The Serpent's Egg (film)

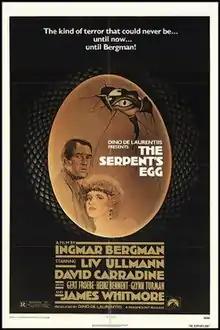
Theatrical release poster

The Serpent's Egg is a 1977 drama film written and directed by Ingmar Bergman and starring David Carradine and Liv Ullmann. The story is set in 1920s Berlin and features English and German dialogue. It was Bergman's only Hollywood film. The title is taken from a line spoken by Brutus in Shakespeare's "Julius Caesar": "And therefore think him as a serpent's egg / Which hatch'd, would as his kind grow mischievous; / And kill him in the shell". Even though the film was a critical and commercial failure upon its initial release, Bergman was reported to be happy with the film.